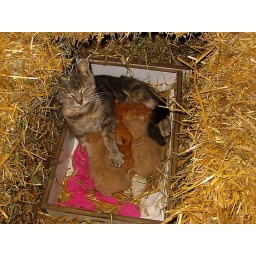
Our cat Kleopatra and her four adorable kittens. They live in an old drawer in our barn.